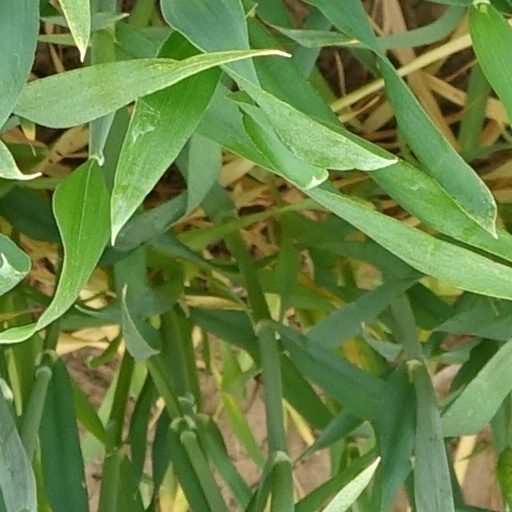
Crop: wheat